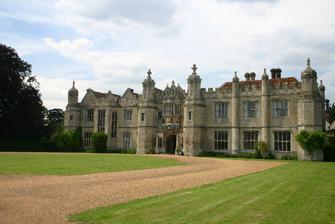
Building: Hengrave Hall
Country: United Kingdom
Year built: 1538
Early prodigy house in Hengrave, Suffolk Hengrave Hall Hengrave Hall Type Early prodigy house Location Hengrave , Suffolk Coordinates 52°17′05″N 0°40′21″E / 52.2848°N 0.6725°E / 52.2848; 0.6725 Built 1525-1538 Architectural style(s) Tudor Owner David Hugh Harris Website hengravehall.co.uk Listed Building – Grade I Official name Hengrave Hall Designated 14 July 1955 Reference no. 1031423 Listed Building – Grade II Official name Stable Block 20 Yards West of Hengrave Hall Designated 2 September 1983 Reference no. 1285416 Location of Hengrave Hall in Suffolk Hengrave Hall is a Grade I listed Tudor manor house in Hengrave near Bury St. Edmunds in Suffolk , England and was the seat of the Kitson and Gage families 1525–1887. Both families were Roman Catholic recusants . Architecture Armorials above front entrance to Hengrave Hall Work on the house was begun in 1525 by Thomas Kitson , a London merchant and member of the Mercers Company , who completed it in 1538. The house is one of the last examples of a house built around an enclosed courtyard with a great hall. It is constructed from stone taken from Ixworth Priory (dissolved in 1536) and white bricks baked at Woolpit . The house is notable for an ornate oriel window incorporating the royal arms of Henry VIII , the Kitson arms and the arms of the wife and daughters of Sir Thomas Kitson the Younger (Kitson quartered with Paget; Kitson quartered with Cornwallis; Kitson quartered with Darcy; Kitson quartered with Cavendish). The house is embattled , and in the great hall there is an oriel window with fan vaulting by John Wastell , the architect of the chapels at Eton College and King's College, Cambridge . The chapel contains 21 lights of Flemish glass commissioned by Kitson and installed in 1538, depicting salvation history from the creation of the world to the Last Judgement . This is the only collection of pre-Reformation glass that has remained in situ in a domestic chapel anywhere in England. In the dining room is a Jacobean symbolic painting over the fireplace that defies interpretation, bearing the legend ' obsta principiis, post fumum flamma ' ('Resist the first beginnings; after the smoke comes flame'). Also in the Banquet Hall of the house is a window with the coat of arms of George Washington , quartered with that of Lawrence.  One of Sir Thomas Kitson's daughters married into the Washington family. The house was altered by the Gage family in 1775. The outer court and the east wing were demolished, and the moat was filled in. Alterations on the front of the house were begun but never completed, and Sir John Wood attempted to restore the interior of the house to its original Tudor appearance in 1899. He rebuilt the east wing and re-panelled most of the house in oak. One room, the Oriel Chamber, retains its original seventeenth-century paneling, in which is embedded a portrait of James II painted by William Wissing in 1675. It is thought that some of the original panelling found its way to the Gage's townhouse in Bury St. Edmunds , now the Farmers' Club in Northgate Street. The ornate windows and mouldings at the front of the building feature on the coverpiece on the Suffolk edition of Pevsner's Buildings of England . Connections On 5 July 1553 Mary I stopped briefly at Hengrave Hall on her way to Framlingham Castle , the home of Margaret Bourchier, née Donnington , Countess of Bath, widow of Sir Thomas Kitson and Sir Richard Long, and her third husband John Bourchier, Earl of Bath , who were loyal supporters of the Queen. (The Queen's father Henry VIII was godfather to Margaret's son Henry Long from her 2nd marriage. Elizabeth I stayed at Hengrave from 27 to 30 August 1578 and a chamber is named in her honour. The madrigalist John Wilbye was employed by the Kitsons at Hengrave and in London, as was the composer Edward Johnson . During the Stour Valley anti-popery riots of 1642, Sir William Spring , Penelope Darcy's cousin, was ordered by Parliament to search the house, where it was thought arms for a Catholic insurrection were being stored. The Jesuit William Wright was arrested at Hengrave Hall. King James II visited Hengrave throughout the 1670s and attended the wedding of William Gage and Charlotte Bond in 1670. The lawyer and antiquarian John Gage was the brother of William Gage, 7th Baronet , and wrote 'The History and Antiquities of Hengrave in Suffolk' in 1822. It is said that the greengage was named after a tree first grown in England at Hengrave, but the tree was actually named after the Viscounts Gage of Firle, Sussex who were cousins of the Hengrave Gages. Owners Elizabeth Lady Kitson born Cornwallis ran Hengrave Hall When Sir Thomas Kitson died on 11 September 1540, he left Hengrave and all his other property to his wife, Dame Margaret (née Donnington). With her he had a posthumous son, afterwards Sir Thomas Kitson , and four daughters, Katherine, Dorothy, Frances and Anne. Just two months after her first husband's death, Dame Margaret married Sir Richard Long (c.1494-1546) of Shengay, Gentleman of the Privy Chamber to Henry VIII . The marriage settlement of Dame Margaret and her third husband, John Bourchier, 2nd Earl of Bath , in 1548, gave her complete control over the extensive personal property she brought into their marriage, including the right to devise it by will should she predecease him. Sir Thomas Kitson (1540-1602) The posthumous son, Sir Thomas Kitson, married in 1557 but she died in 1558 and he married Elizabeth who arrived with a £600 dowry and the training necessary to be the household manager of Hengrave Hall. Lady Elizabeth and her husband were keen on music and employed resident musicians Edward Johnson and the madrigalist John Wilbye in addition to creating collections of instruments and music. Hengrave eventually passed down the female Kitson line, and on the death of Elizabeth Kitson in 1628 the music collections and the house was inherited by her daughter Mary Kitson , who had married Thomas Darcy, 1st Earl Rivers . Her granddaughter Penelope Darcy's married Sir John Gage, 1st Baronet , but the house remained her property. She married again in 1642 to Sir William Hervey. The house became home to a wide range of catholic relatives as there was a lot of anti-catholic hatred. Riots had attacked properties in the south and the family had been fined £20 a month for not attending church. Penelope passed the house not to her first husband's heir but their third son Sir Edward Gage, 1st Baronet who became a baronet. The house was used as a refuge by the English Augustinian Canonesses of Bruges from 1794 to 1802, led by their Prioress Mother Mary More . The Canonesses ran a school. In 1887, on the death of Lady Henrietta Gage, the house was bought by John Lysaght , one of the founders of the Australian steel industry. In 1895 it was bought by Sir John Wood, and on his death sold to the Religious of the Assumption , who ran a convent school until 1974. On 14 September 1974 the Assumptionists founded the ecumenical Hengrave Community of Reconciliation, originally a group of families of different Christian denominations. Later, the Community came to consist of long-term members, who remained in the Community for up to seven years, and short-term members, many of whom came from countries in Central and Eastern Europe for periods ranging from one year to three months. Although strongly inspired by other ecumenical communities like Taizé and the Iona Community , the Hengrave Community had a distinctive character owing to the Sisters' continued presence. The Hengrave Community was dissolved in September 2005, closing its Christian and conference centre at the site, after failing to fund £250,000 for improvements. The current owner of the hall is David Harris who has submitted plans to convert the existing building into private housing. It is currently used for wedding receptions and other functions. Sources Gage, John The History and Antiquities of Hengrave in Suffolk (1822); Gage, John The History and Antiquities of Suffolk: Thingoe Hundred (1838); Harris, Barbara J. English Aristocratic Women, 1450-1550: Marriage and Family, Property and Careers (2002) References